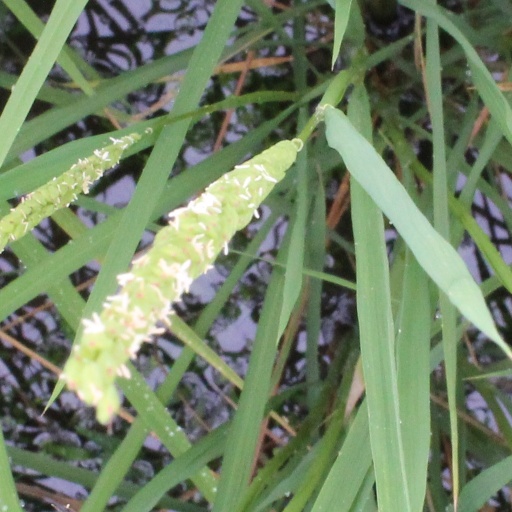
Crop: rice